The Royal Caledonian Hunt

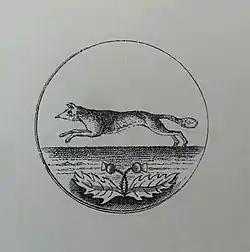
The Royal Caledonian Hunt emblem

The Royal Caledonian Hunt is a Scottish racing club dating back to 1777.